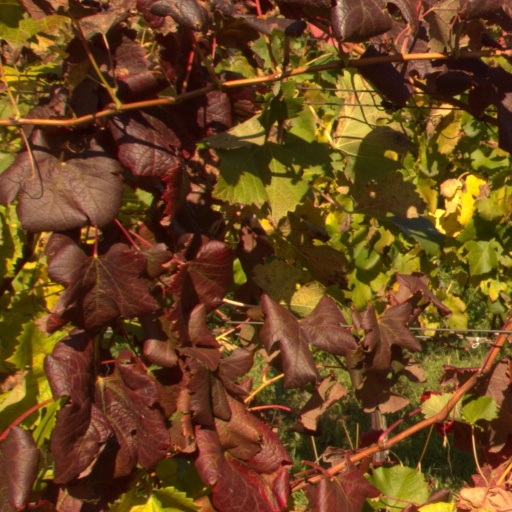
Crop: grape